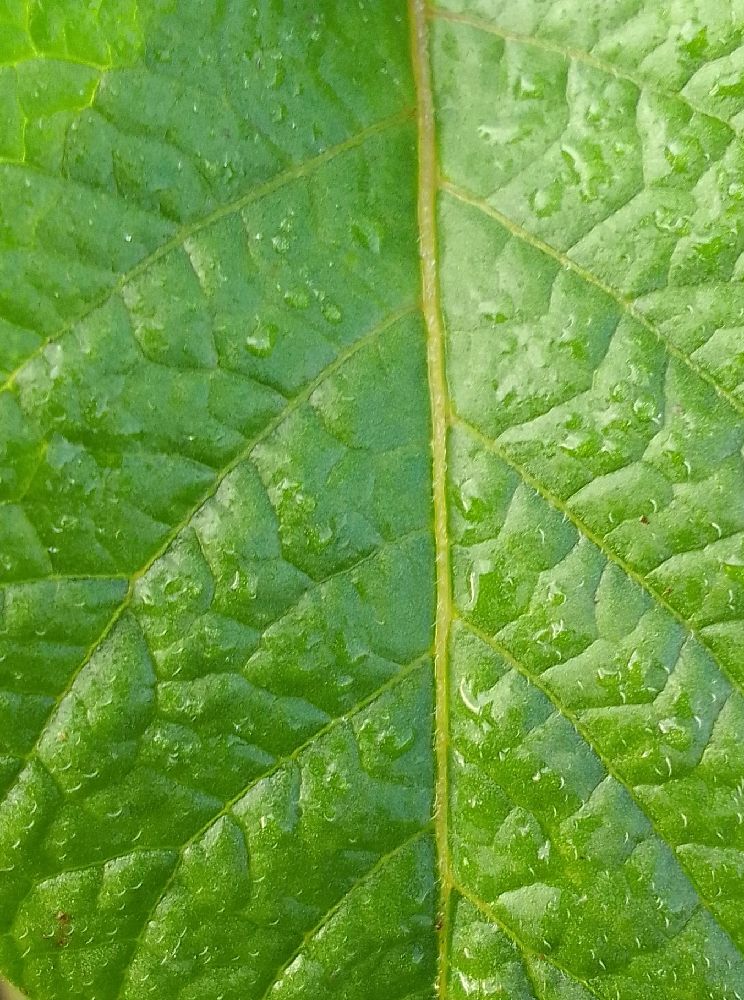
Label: Healthy